British Heart Foundation

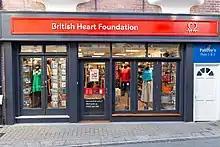
British Heart Foundation shop, Looe, Cornwall

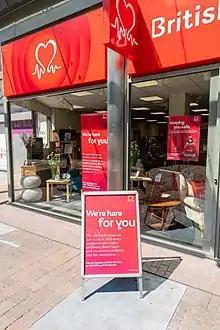
British Heart Foundation store, Hammersmith, London

The British Heart Foundation's main focus is to fund cardiovascular research, aiming to spend around £100 million a year funding scientists around the UK. They are currently funding over 1000 research projects.